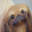
Label: dog